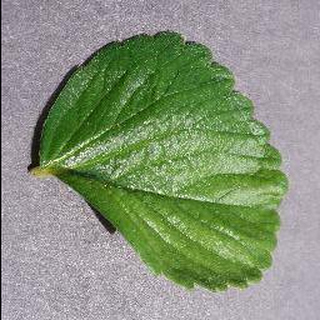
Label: healthy_strawberry